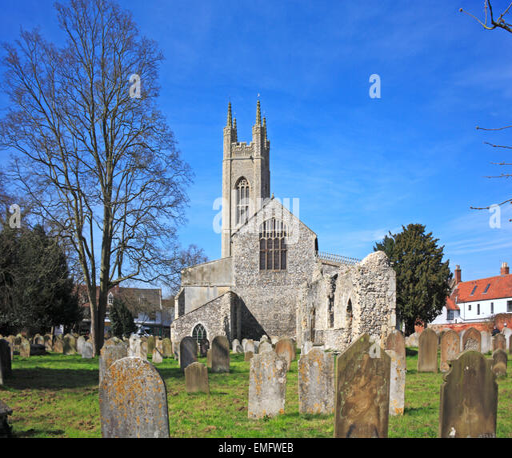
a view with monastic ruins